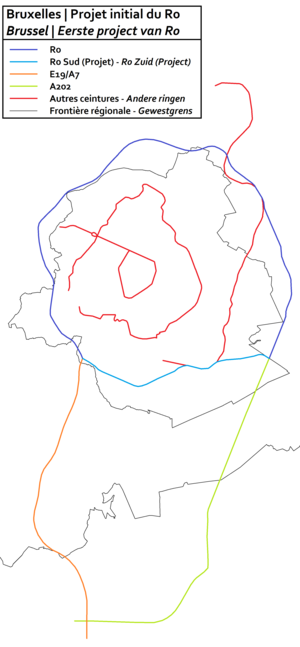
Carte du projet initial de Ring autoroutier bruxellois.
Le Ring de Bruxelles est une autoroute servant de boulevard périphérique à l'agglomération bruxelloise, englobant la Région de Bruxelles-Capitale et plusieurs communes flamandes et wallonnes de la périphérie immédiate. Un des premiers tronçons a été construit à la fin des années 1960 en tant que morceau de l'autoroute Bruxelles-Paris. Il était prévu au départ de créer une ceinture complète autour de la région de Bruxelles-Capitale, passant même par la commune bruxelloise d'Anderlecht. Cette partie ouest par Anderlecht fut réalisée comme les parties est et nord. Par contre, le passage au sud par les communes bruxelloises d'Uccle et de Forest fut abandonné vu le coût de construction de tunnels là où ils auraient été rendus nécessaires pour ménager des quartiers résidentiels à Uccle et éviter une percée à travers la forêt de Soignes. Le tracé du ring a donc été allongé vers le sud pour passer à travers les communes de Braine-l'Alleud, Waterloo, Auderghem, Tervuren, Zaventem, Vilvorde, Anderlecht, Beersel, Hal pour constituer une boucle rejoignant la partie nord en utilisant le tracé d'une route préexistante à travers la forêt, la route de Mont-Saint-Jean.
Les ceintures périphériques de Bruxelles désignent les rocades – ou Ring – de l'agglomération bruxelloise, en Belgique.